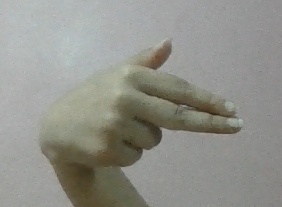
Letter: ghain